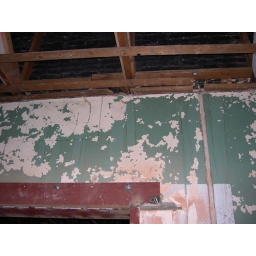
Photos from a tour during the renovations.Ceiling and walls in the upstairs lounge